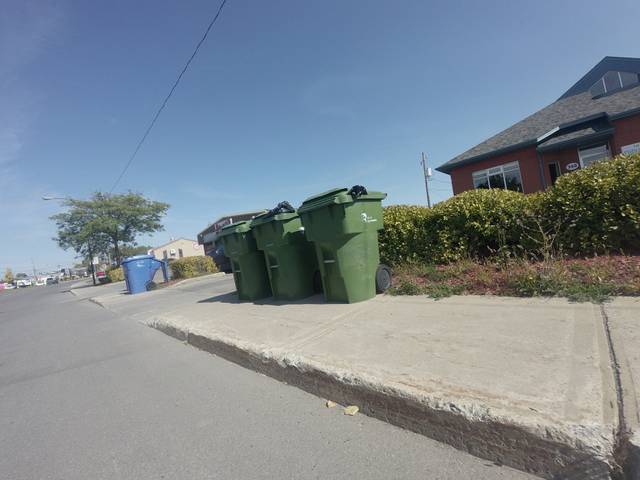
Region: Canada
Coordinates: 45.567, -73.925